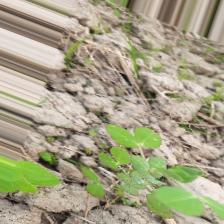
Label: Powdery Mildew